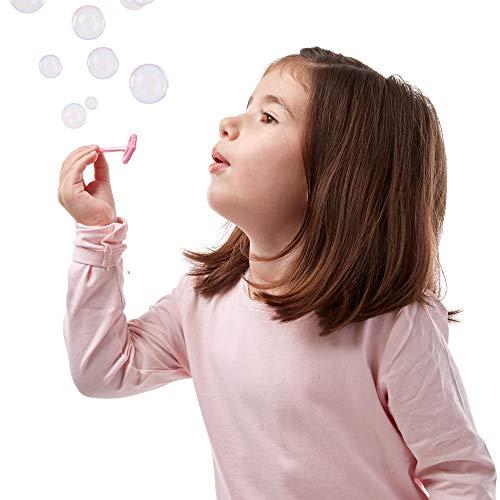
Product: Melissa & Doug Bella Butterfly Bubble 4 Pack Novelty
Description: Easy-grip bubble wand topped with friendly Bella butterfly character.
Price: $11.43
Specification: ProductDimensions:6.7x2.4x9.4inches|ItemWeight:2.39pounds|ShippingWeight:2.39pounds(Viewshippingratesandpolicies)|DomesticShipping:ItemcanbeshippedwithinU.S.|InternationalShipping:ThisitemcanbeshippedtoselectcountriesoutsideoftheU.S.LearnMore|ASIN:B06XQ699JL|Itemmodelnumber:93483|Manufacturerrecommendedage:36months-7years